Mononym

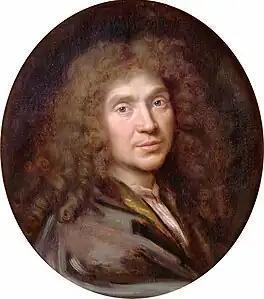
Molière

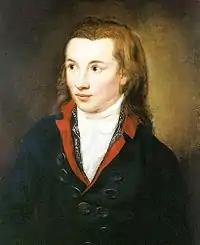
Novalis

Some French authors have shown a preference for mononyms. In the 17th century, the dramatist and actor Jean-Baptiste Poquelin (1622–73) took the mononym stage name Molière.